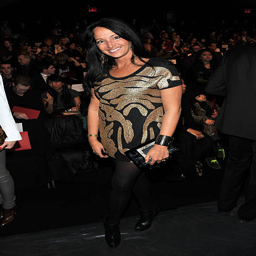
person attends the fall fashion show during fashion week .